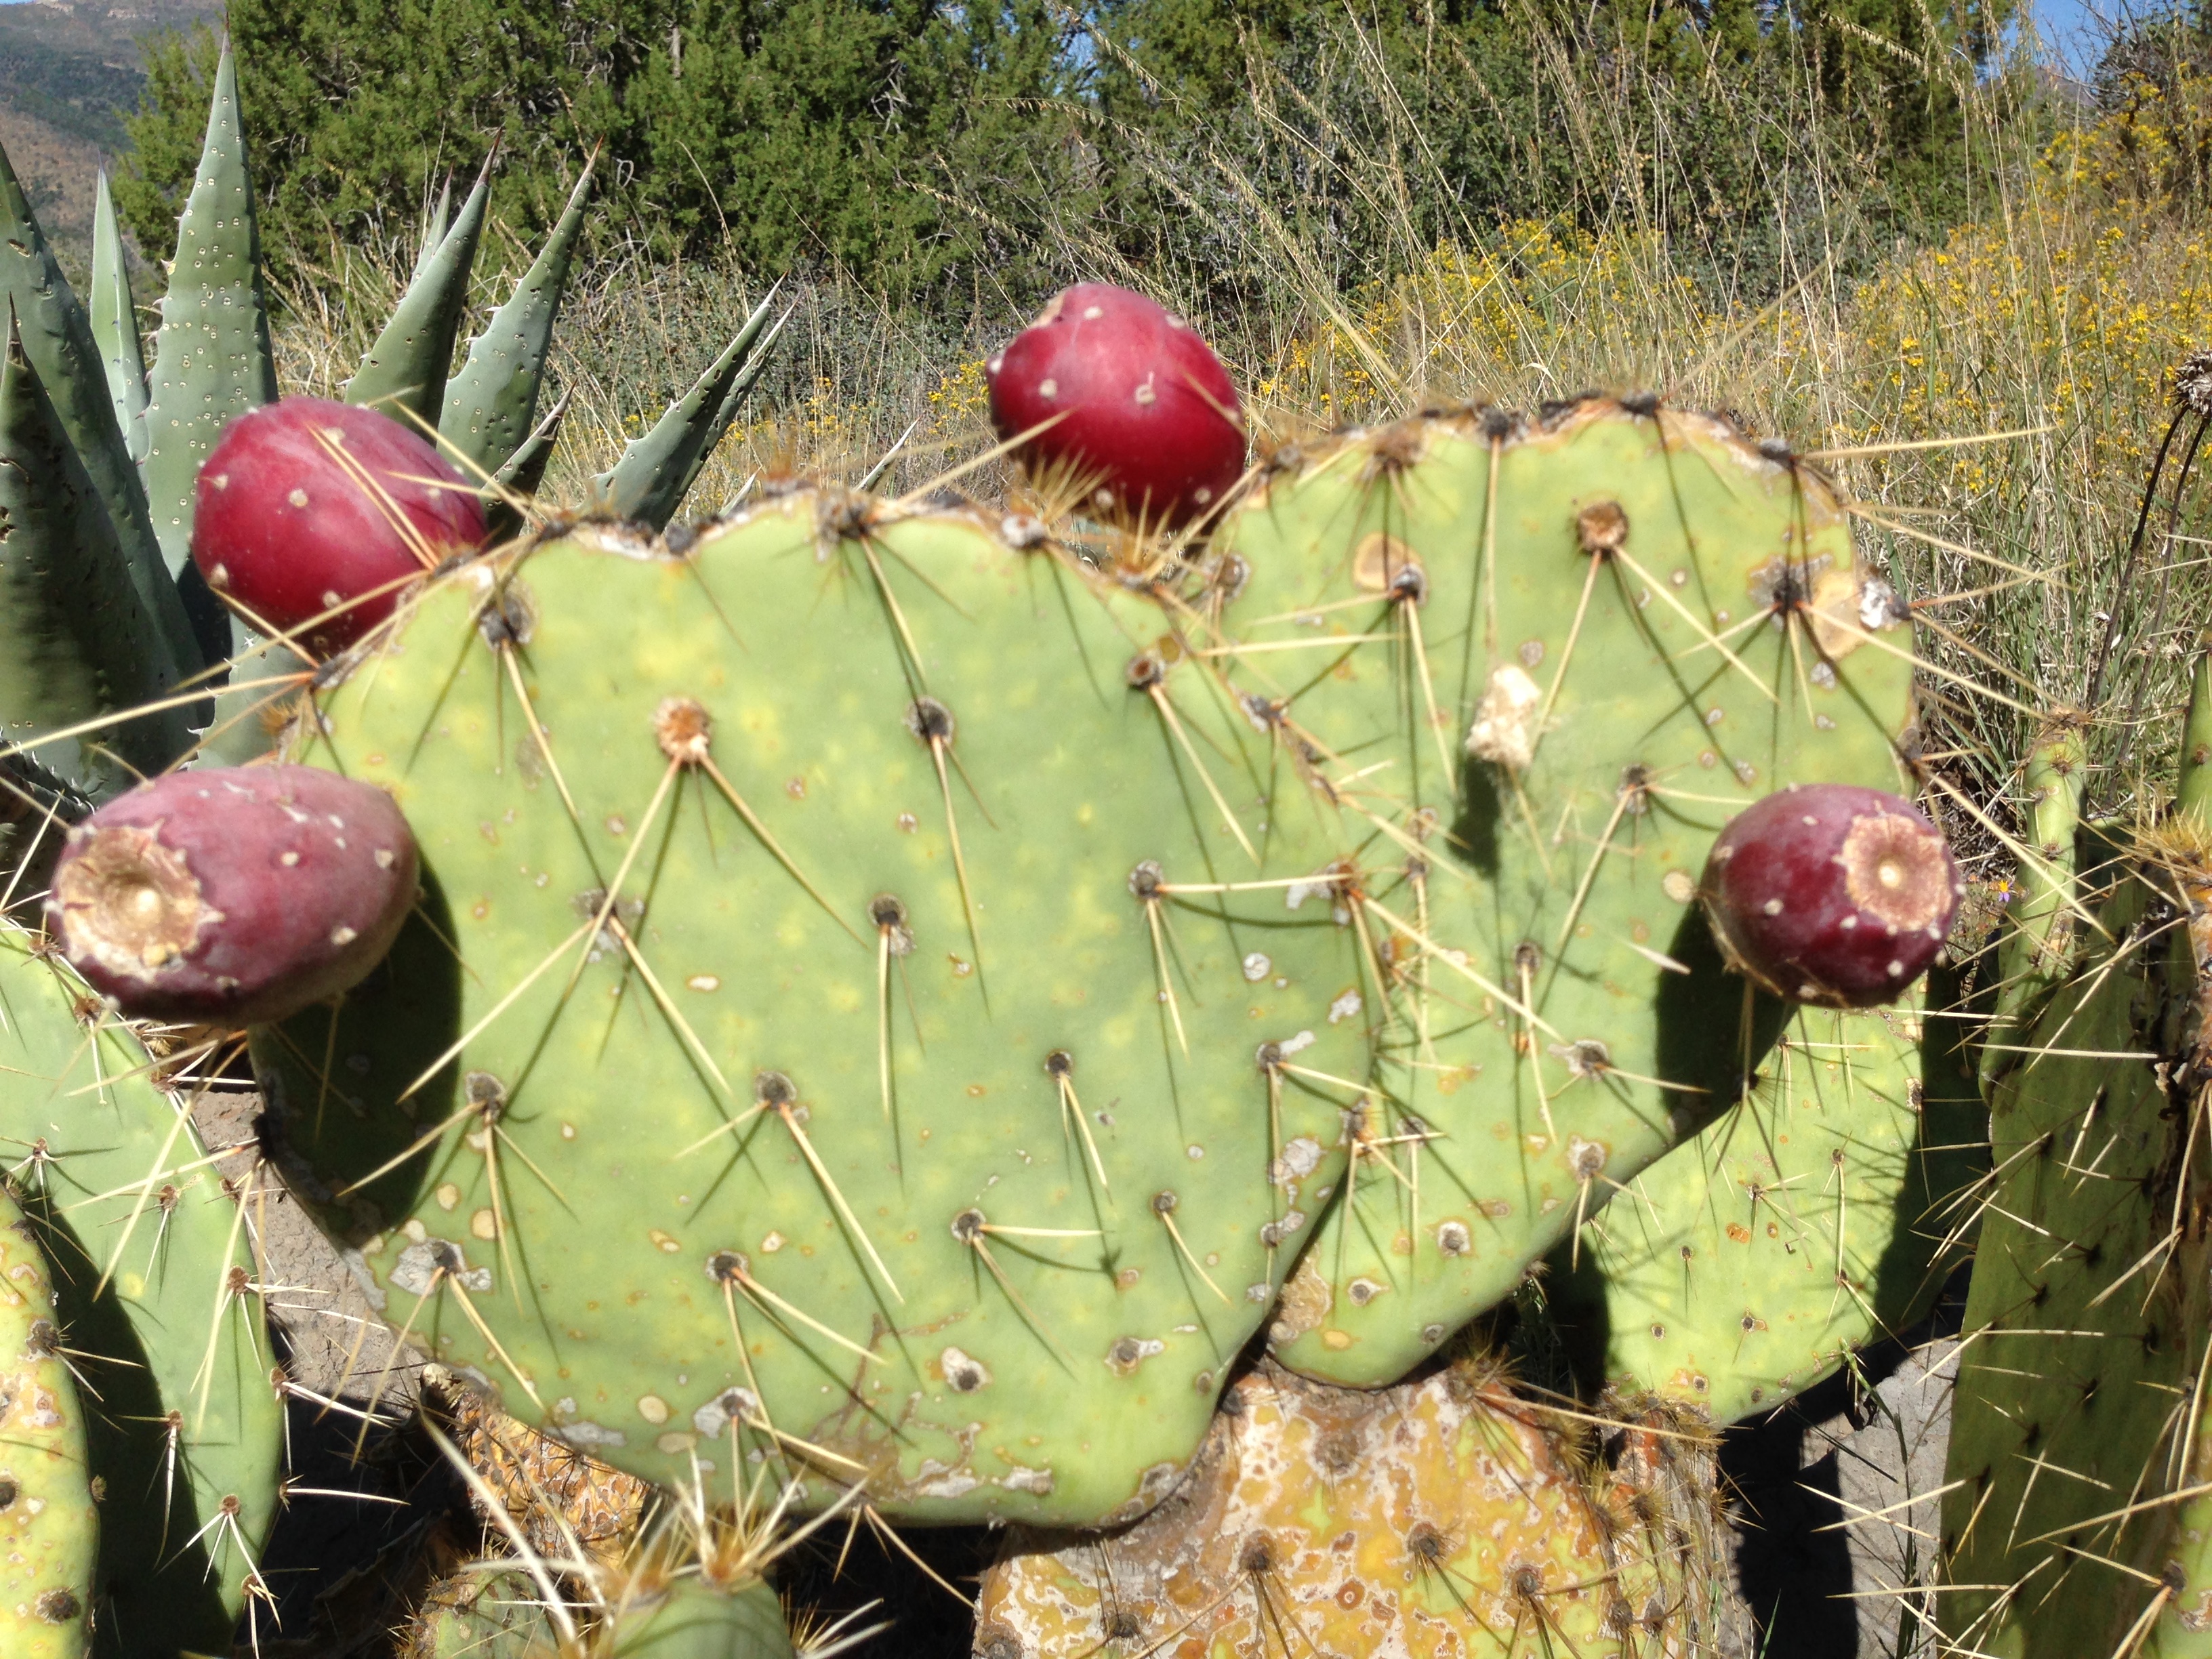
cactus, plant, flower, food, produce, botany, caryophyllales, flowering plant, prickly pear, land plant, thorns spines and prickles, hedgehog cactus, nopal, san pedro cactus, barbary fig, eastern prickly pear